Jerusalem (Mendelssohn book)

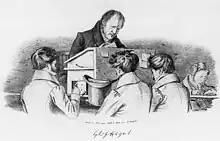
Hegel in a drawing by one of his students

When Hegel was still in Heidelberg, he was accusing his colleague Jakob Fries, himself a student of Fichte, for his superstitious ideas concerning a German nation and he disregarded his antisemitic activities as a mentor of the Burschenschaft which organized the Wartburgfest, the murder of August von Kotzebue and the hep hep riots. In 1819 he went with his students to the hep hep riot in Heidelberg and they were standing with raised arms before the people who lived in the poverty of the Jewish ghetto, when the violent mob was arriving. As result he asked his student Friedrich Wilhelm Carové to found the first student association which also allows access for Jewish students, and finally Eduard Gans founded in November the "Verein für Kultur und Wissenschaft der Juden [Society for Culture and Science of the Jews]" on the perspective that the ideas of enlightenment must be replaced by a "synthesis" of European Jewish and Christian traditions. This perspective followed some fundamental ideas which Hegel developed in his dialectic philosophy of history, and it was connected with hopes that finally an enlightened state will secularize religious traditions and fulfill their responsibility. In some respect this "synthesis" was expected as a kind of revolution, though an identification with the demagogues was not possible—as Heinrich Heine said in a letter 1823: